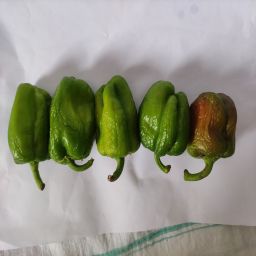
Crop: Bell Pepper
Quality: Ripe